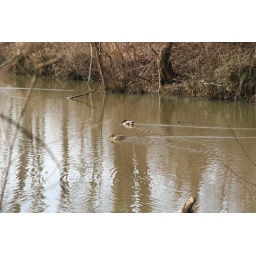
A male and a female Northern Shoveler. Taken with a Canon EOS 20d. Taken on Minto Brown Island in Salem, Oregon